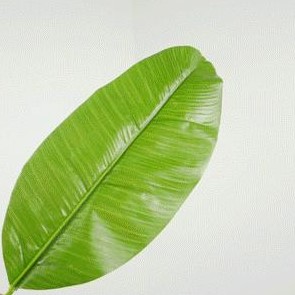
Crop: unknown
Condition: banana